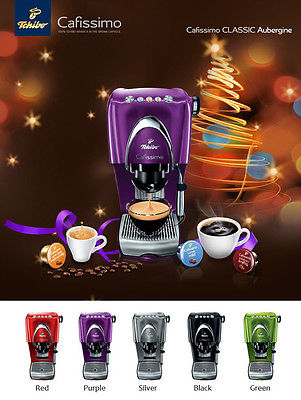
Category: coffee maker